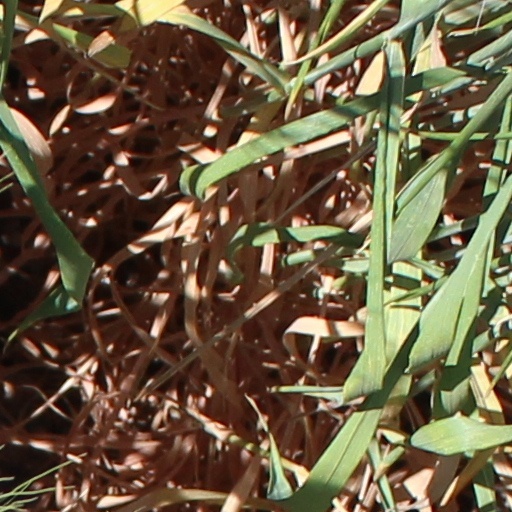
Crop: wheat